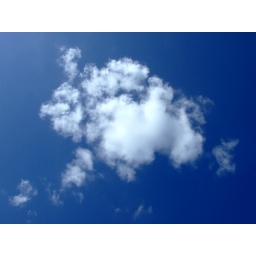
Just a single cloud in the sky today, surrounded by lots of blue. Still, was a majestic sight.